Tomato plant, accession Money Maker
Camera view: bottom (45 deg); turntable rotation: 0 degrees
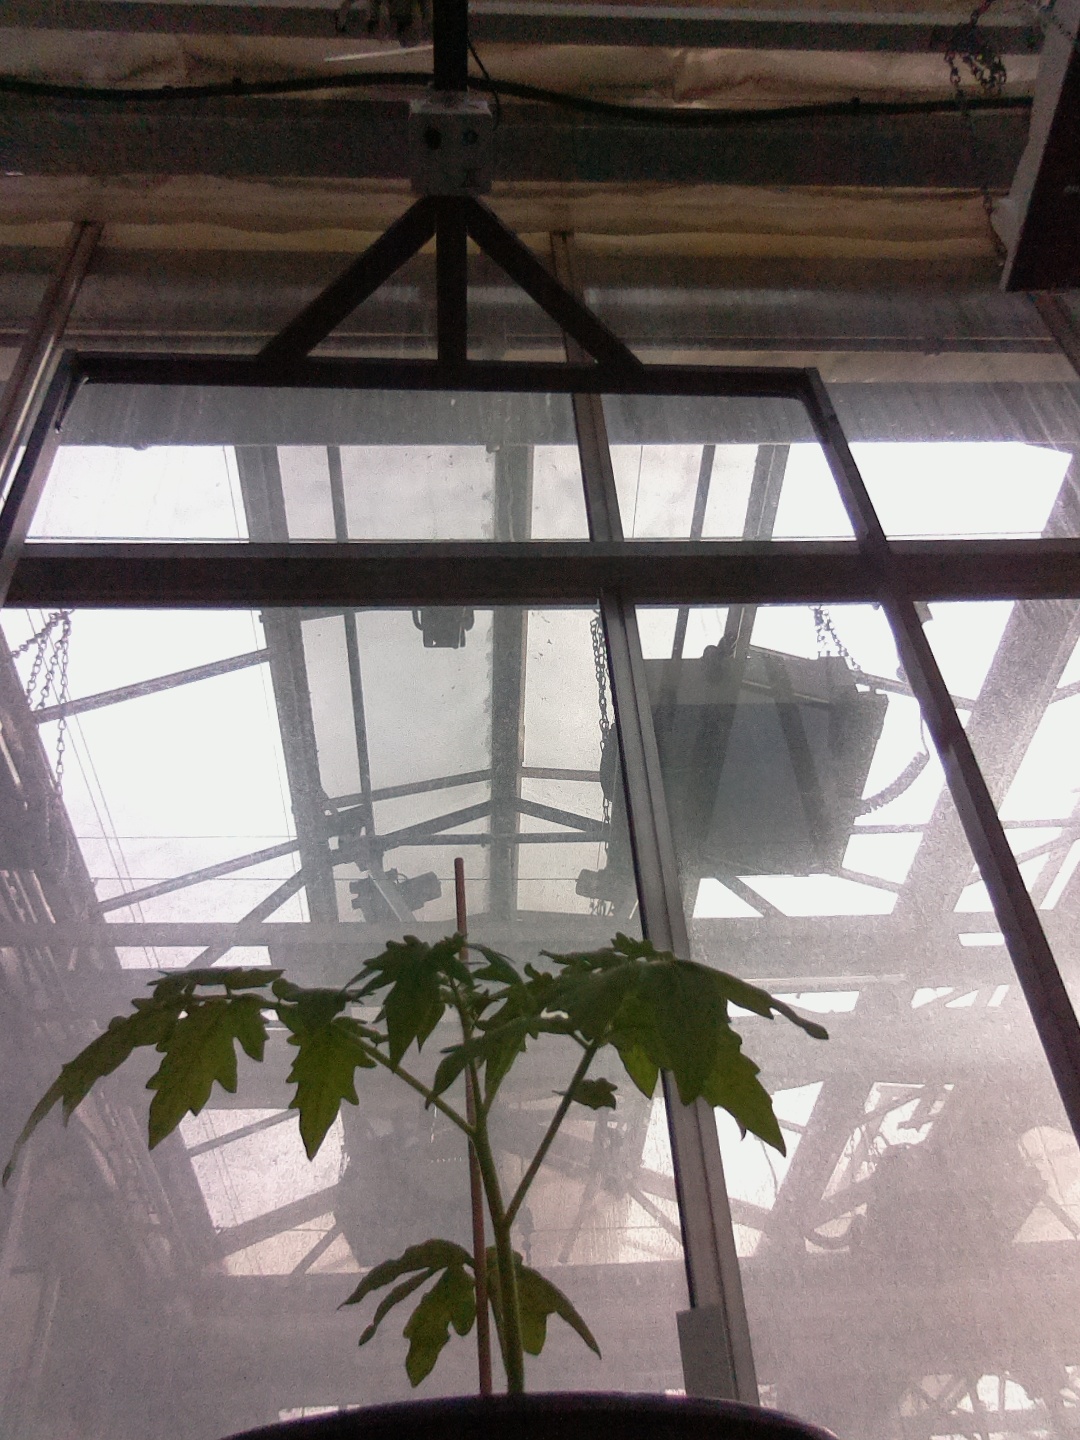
BBCH growth stage 13: 6 of true leaves visible